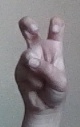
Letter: toot